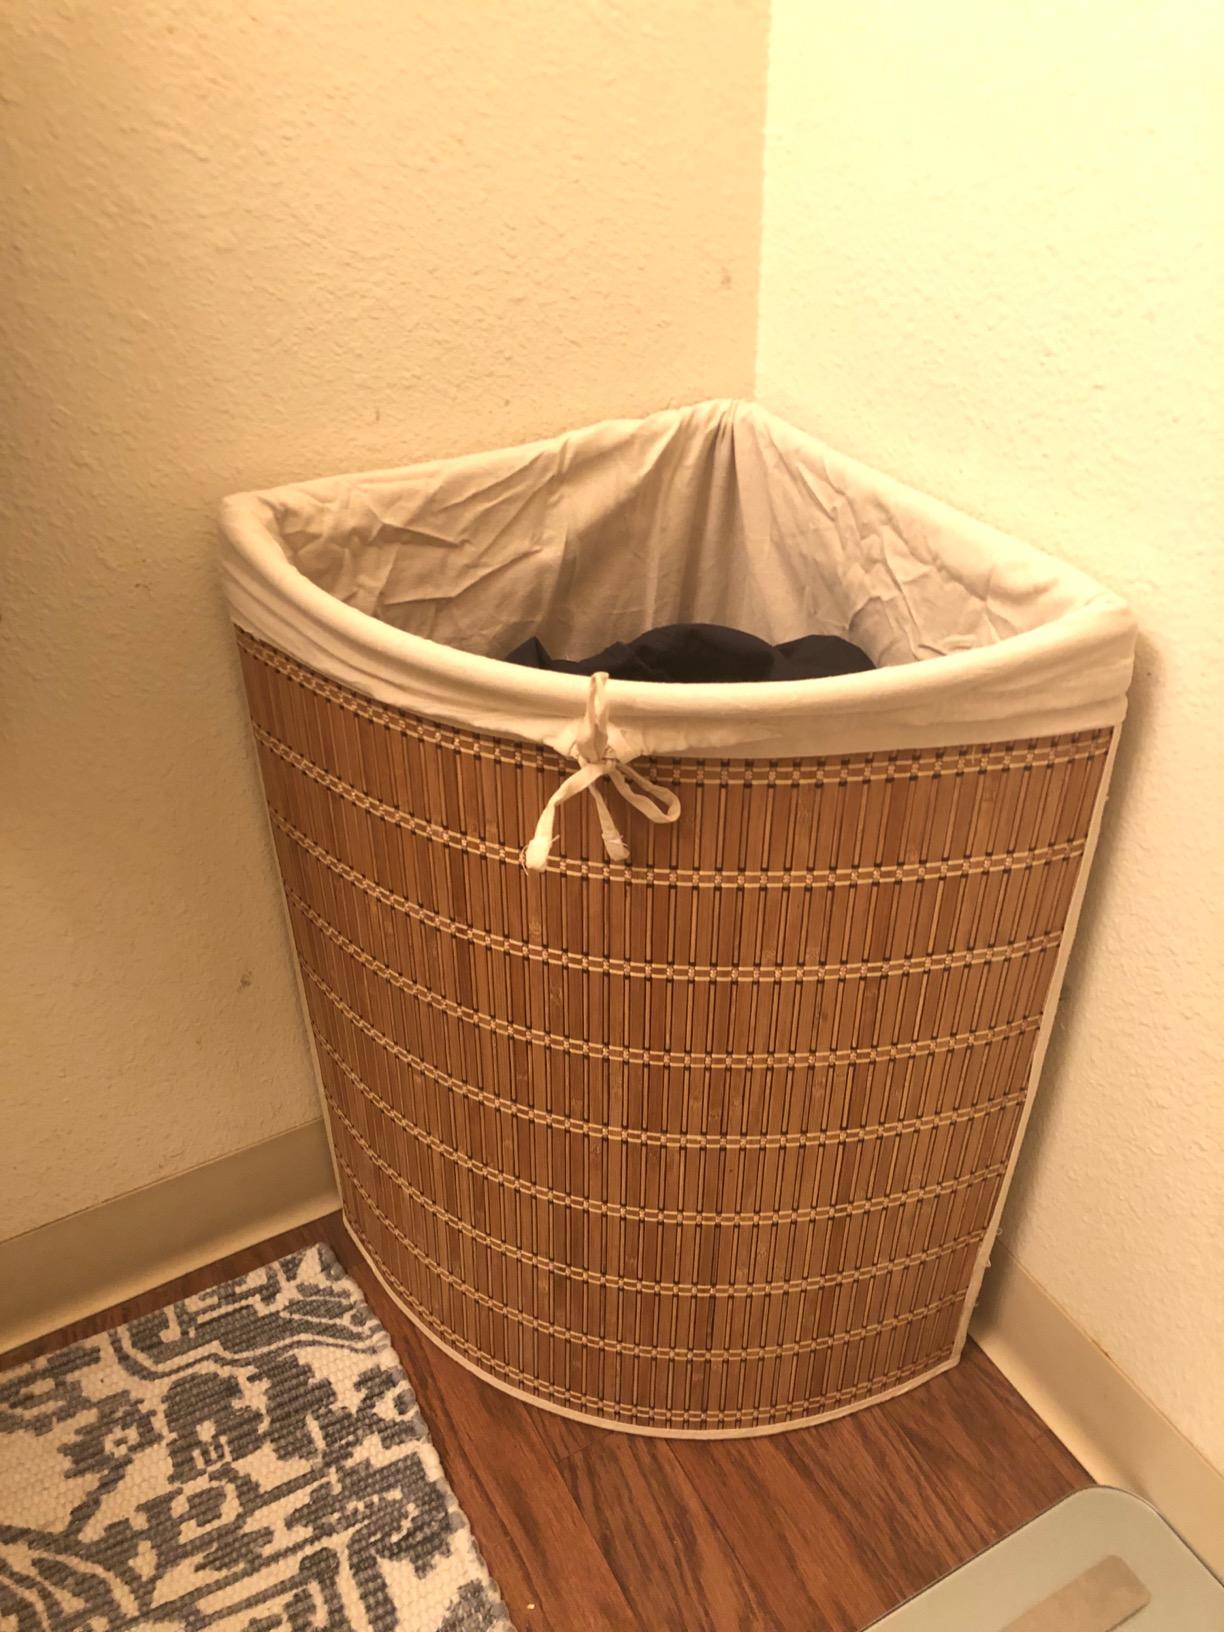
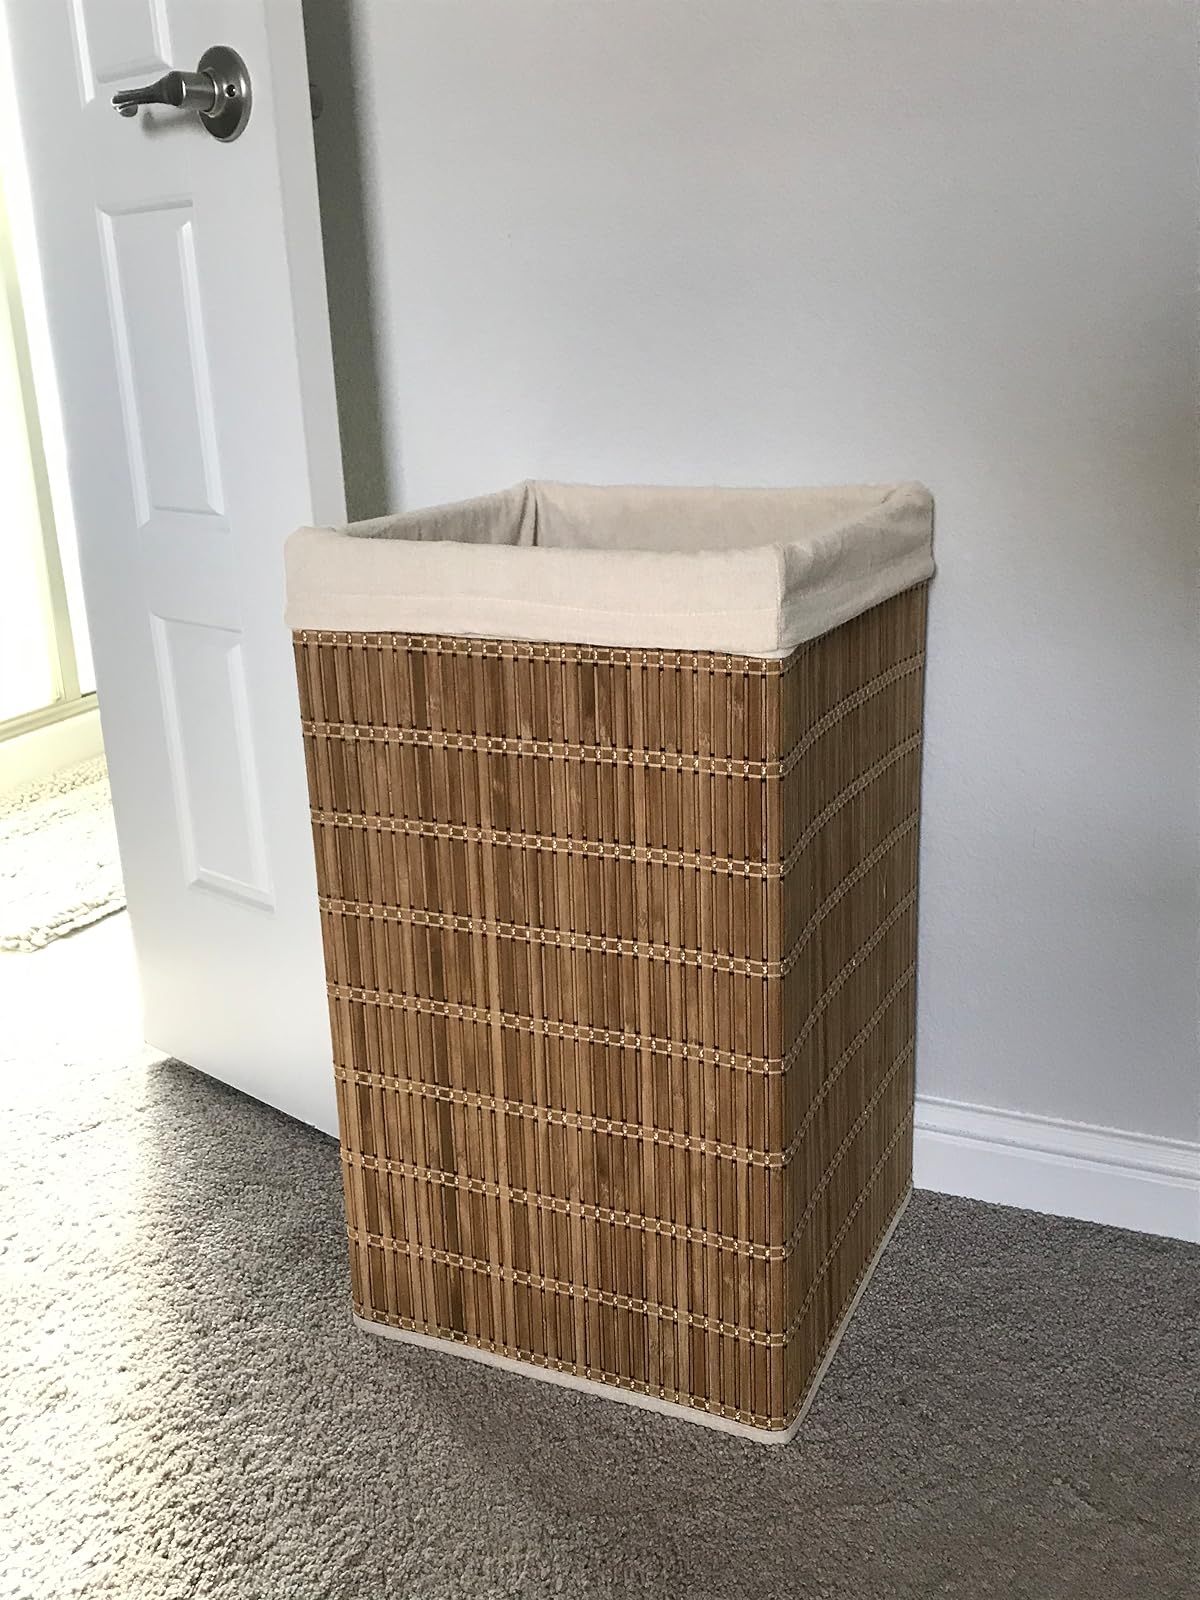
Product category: items_hamper
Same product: no